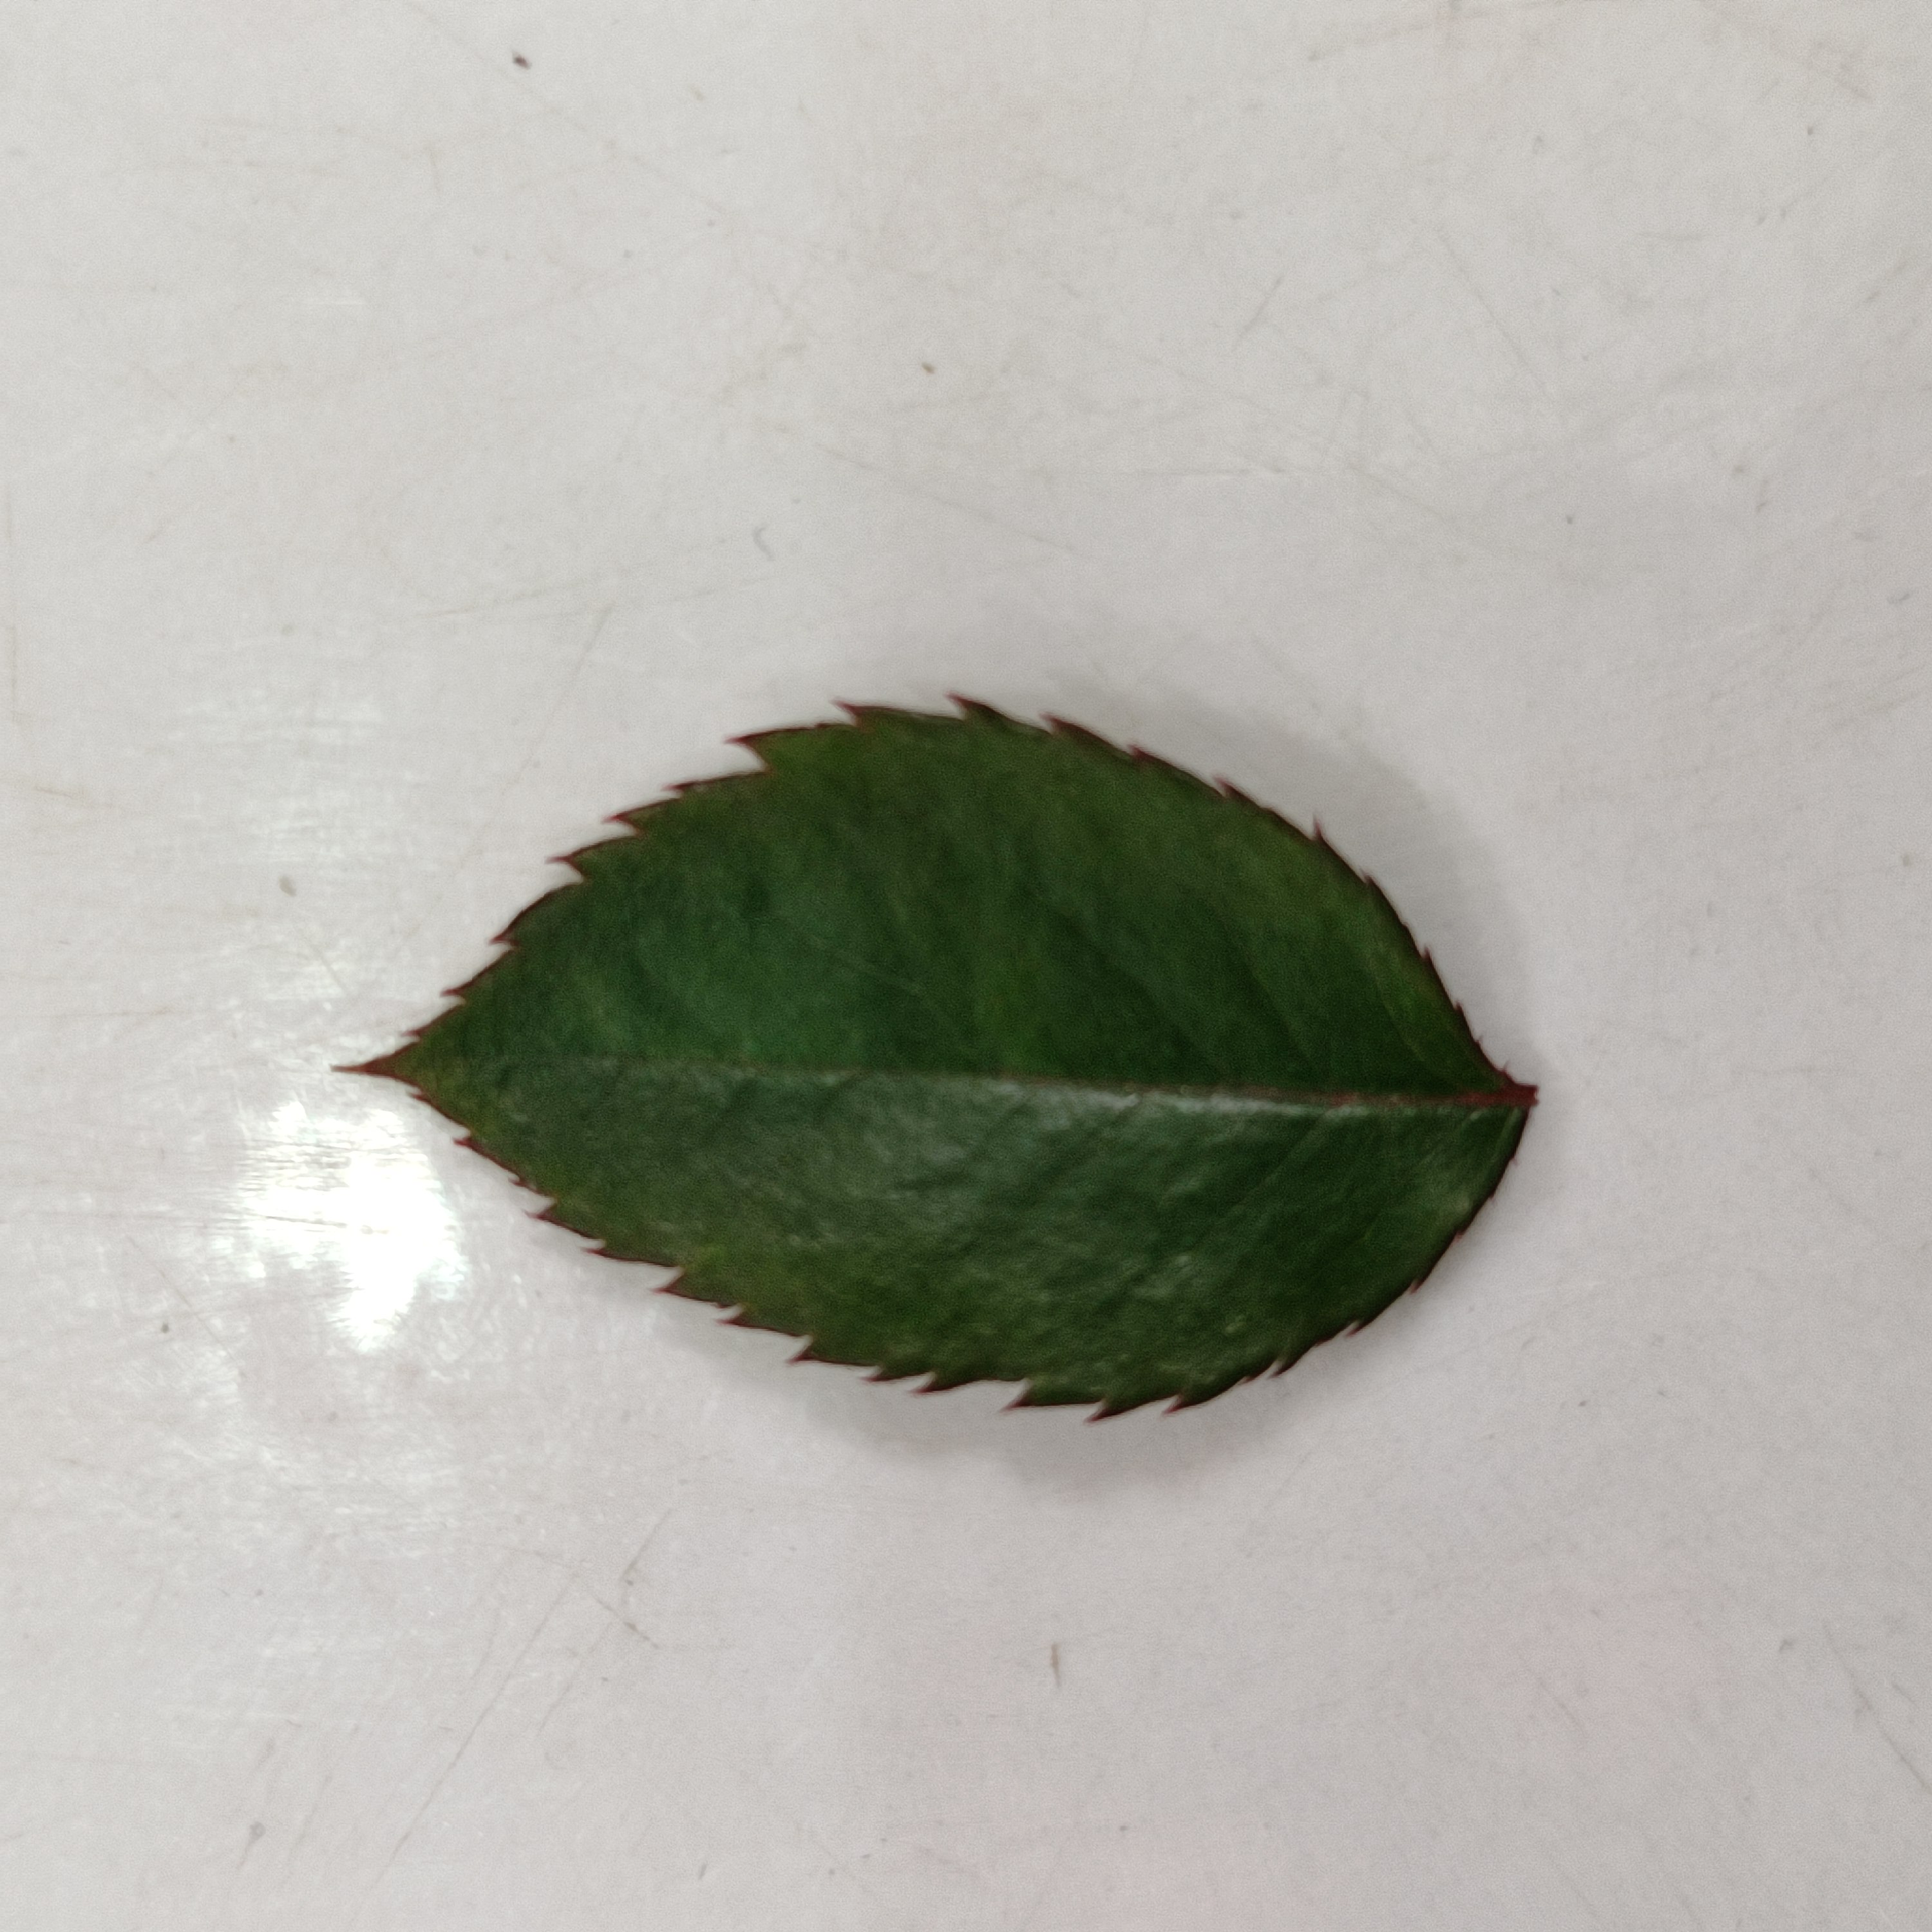
Label: Healthy Leaf